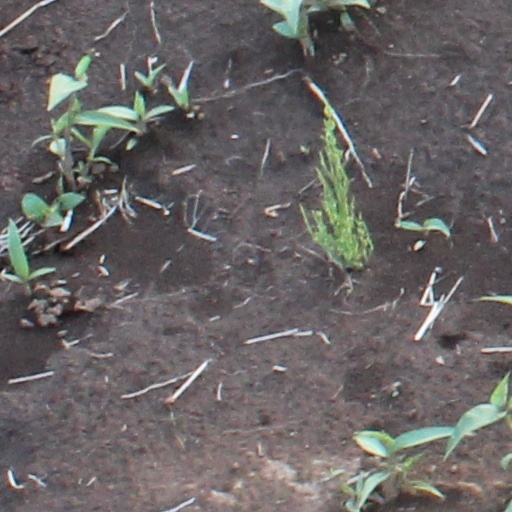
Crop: wheat